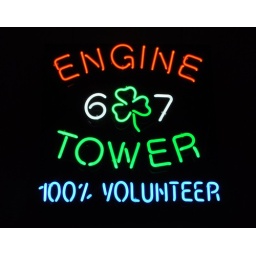
Our neon sign in the lounge of the Firehouse.